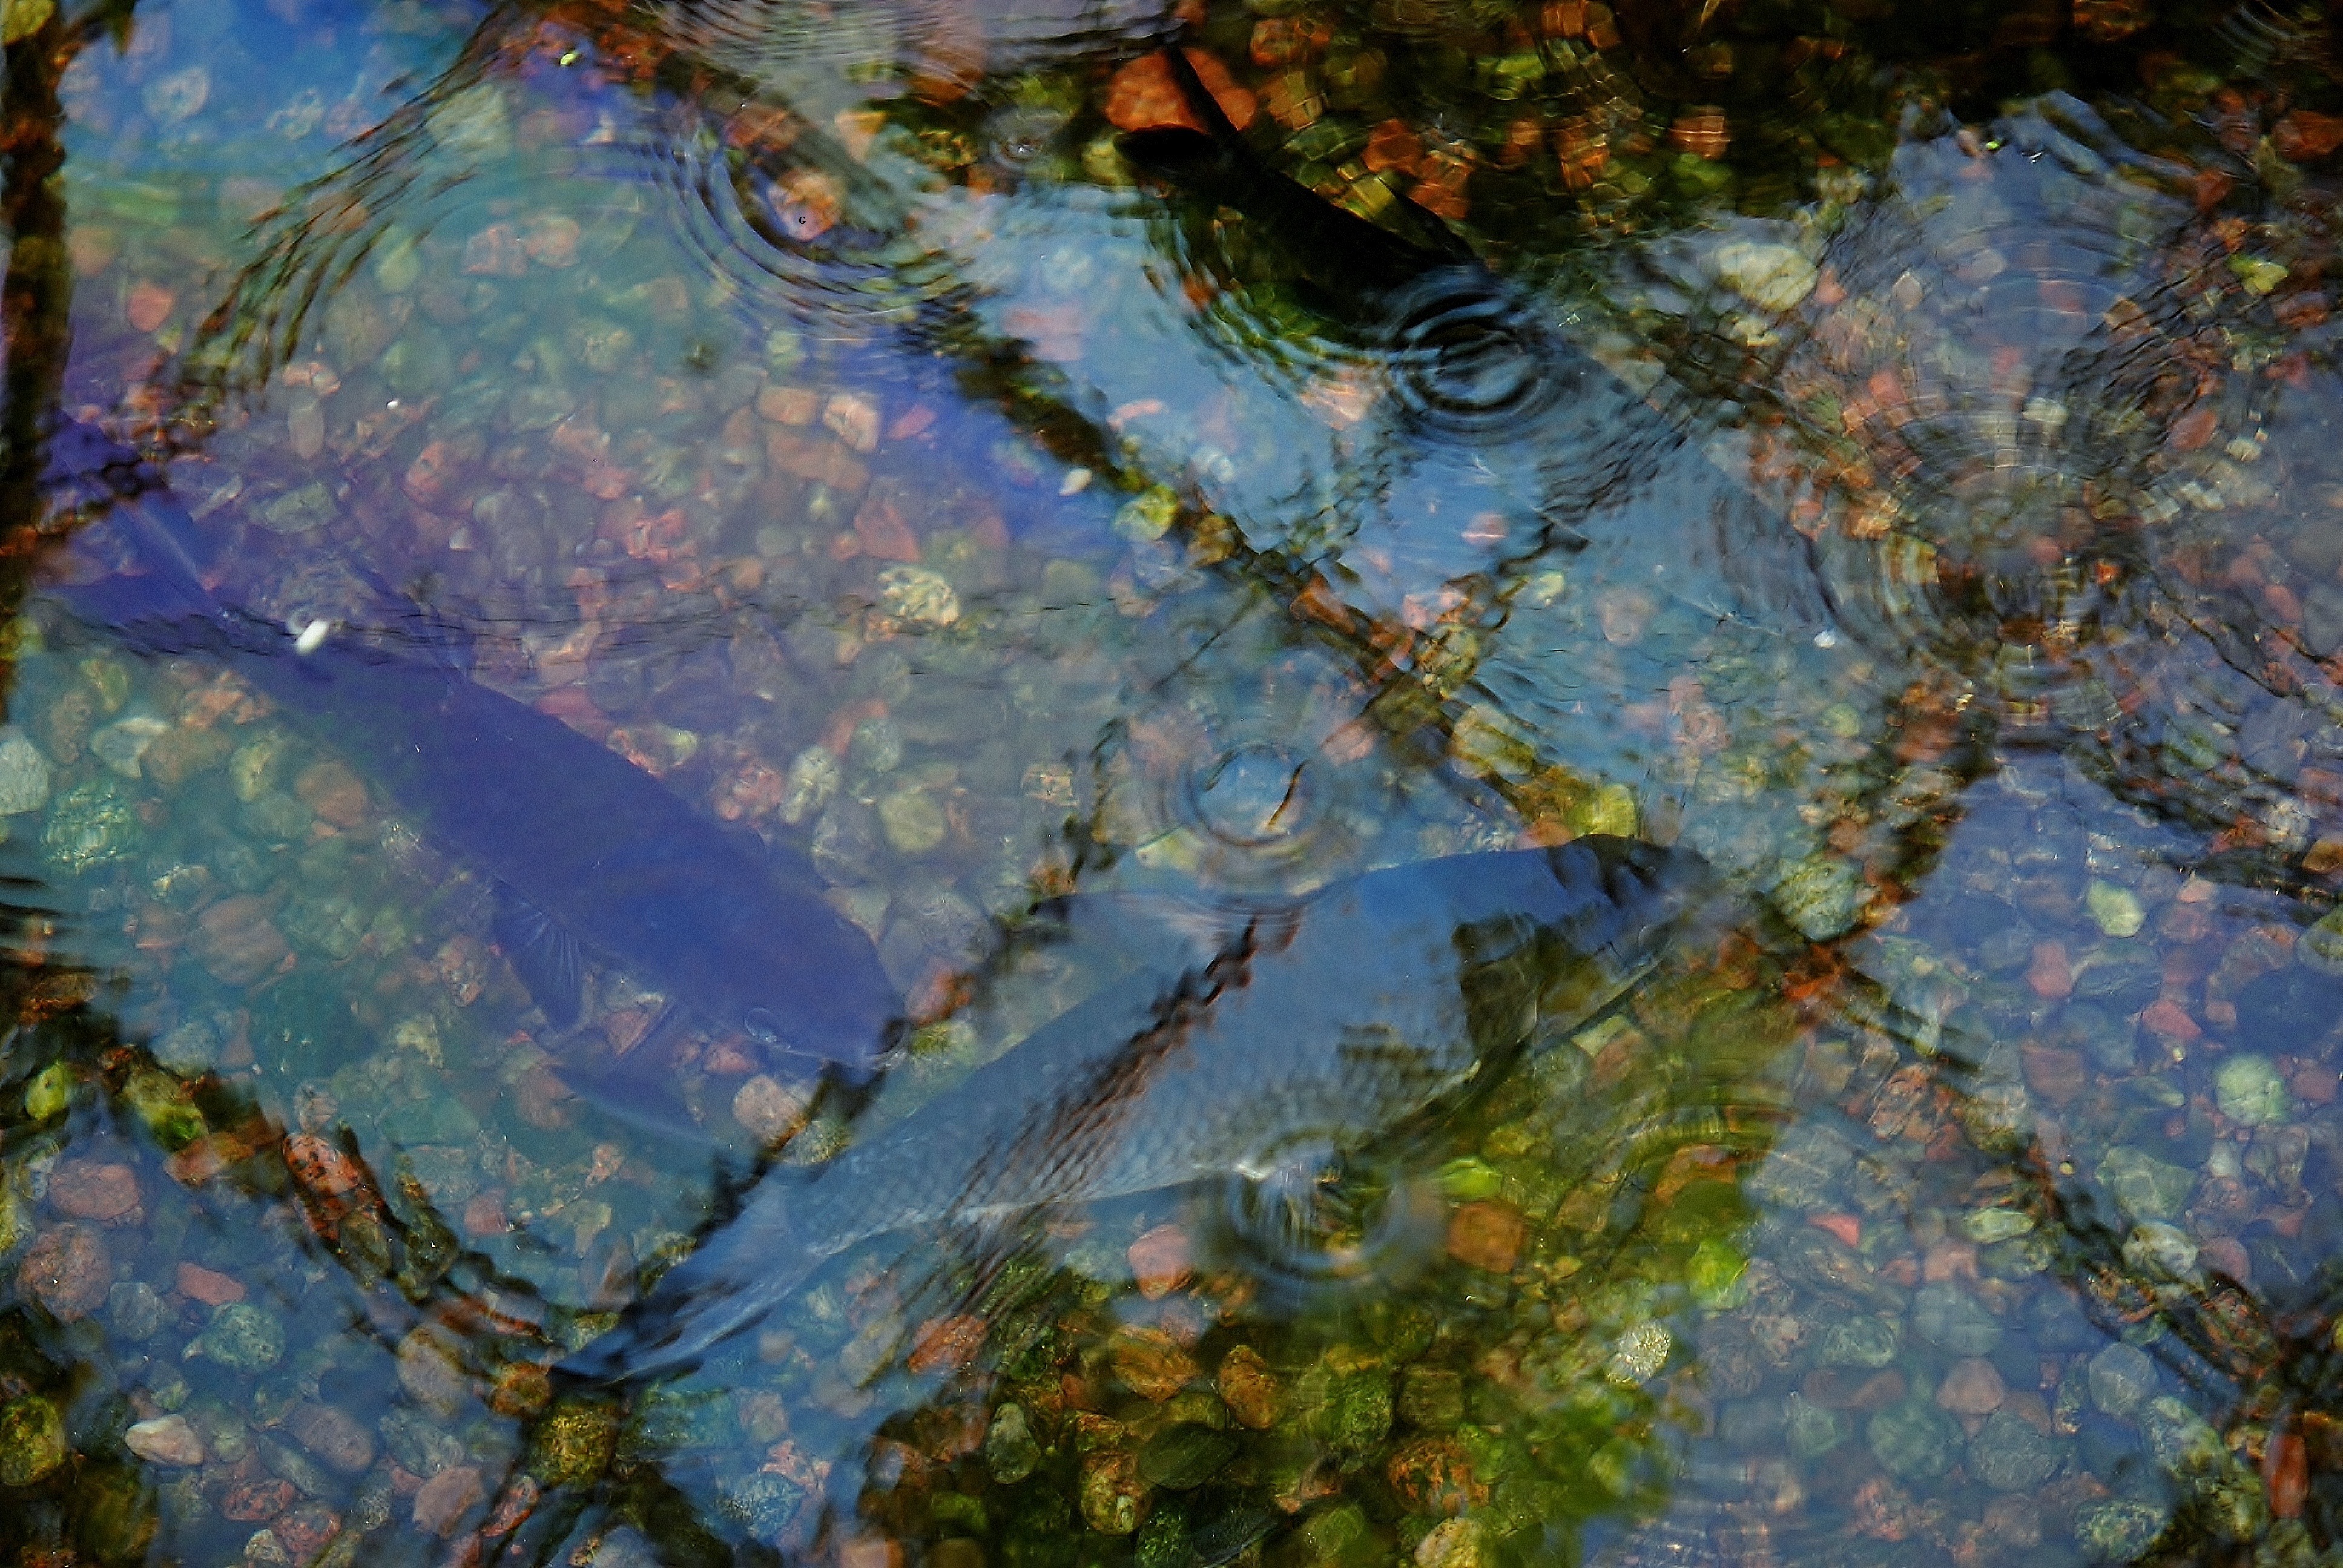
water, nature, pond, reflection, macro, autumn, terrain, painting, rainbow, background, earth, wetland, rainbows, colours, habitat, backgrounds